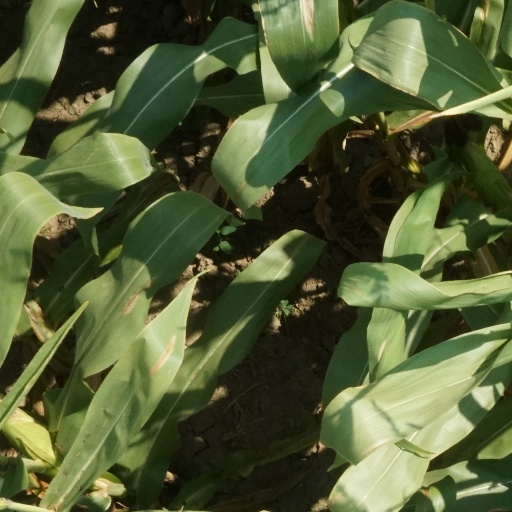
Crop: maize; corn